Mohammad Hatta

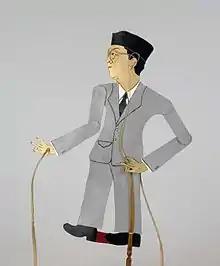
Hatta depicted in a contemporary Wayang Kulit puppet.

By August 1945, as Japan was on the eve of defeat, the administration finally approved Indonesian Independence and formed the Preparatory Committee for Indonesian Independence (PPKI) to supervise it. On 8 August 1945, Hatta and Sukarno were summoned to Saigon, to meet with Marshal Terauchi, the Commander-in-Chief of the Japanese forces in South East Asia. Terauchi told Hatta and Sukarno that the PPKI would be formed on 18 August and that Indonesia would be independent with Japanese supervision.